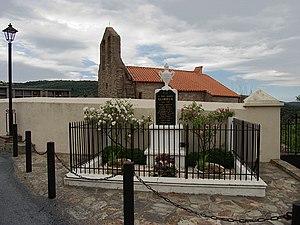
Monument aux morts, Taulis (Pyrénées-Orientales, Languedoc-Roussillon, France) Català: Monument als soldats morts durant la Primera i la Segona Guerra Mondial, Teulís (Pirineus Orientals, Llenguadoc-Rosselló, França) Español: Monumento a los soldados muertos durante la Primera y la Segunda Guerra Mundial, Taulis (Pirineos Orientales, Languedoc-Rosellón, Francia)
Taulis est une commune française située dans le département des Pyrénées-Orientales, en région Occitanie.